Hasidic philosophy

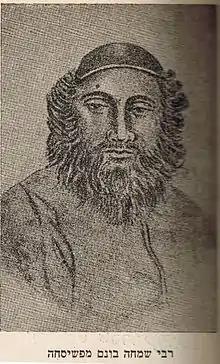
Simcha Bunim of Peshischa, successor to The Holy Jew, who continued the Peshischa School of Hasidism

In 1812, a schism occurred between the Seer of Lublin and his prime disciple, the Holy Jew of Przysucha (Peshischa in Yiddish), due to both personal and doctrinal disagreements. The Seer adopted a populist approach, centered on the Righteous' theurgical functions to draw the masses. He was famous for his lavish, enthusiastic conduct during prayer and worship, and extremely charismatic demeanour. He stressed that as "tzaddiq", his mission was to influence the common folk by absorbing Divine Light and satisfying their material needs, thus converting them to his cause and elating them. The Holy Jew pursued a more introspective course, maintaining that the "rebbe"s duty was to serve as a spiritual mentor for a more elitist group, helping them to achieve a senseless state of contemplation, aiming to restore man to his oneness with God which Adam supposedly lost when he ate the fruit of the Tree of Knowledge. The Holy Jew and his successors did neither repudiate miracle working, nor did they eschew dramatic conduct; but they were much more restrained in general. The Peshischa School became dominant in Central Poland, while populist Hasidism resembling the Lublin ethos often prevailed in Galicia. One extreme and renowned philosopher who emerged from the Peshischa School was Menachem Mendel of Kotzk. Adopting an elitist, hard-line attitude, he openly denounced the folkly nature of other "tzaddiqim", and rejected financial support. Gathering a small group of devout scholars who sought to attain spiritual perfection, whom he often berated and mocked, he always stressed the importance of both somberness and totality, stating it was better to be fully wicked than only somewhat good.